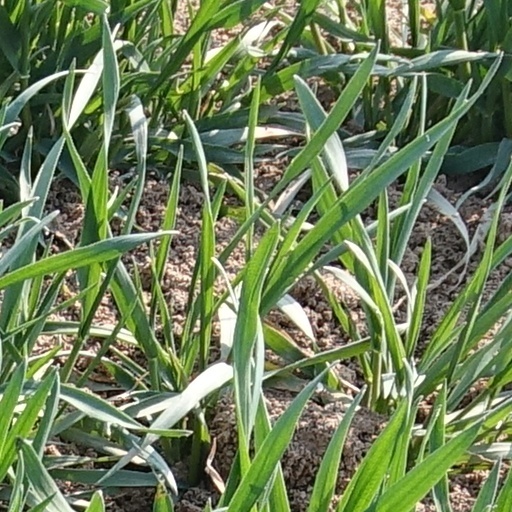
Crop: wheat